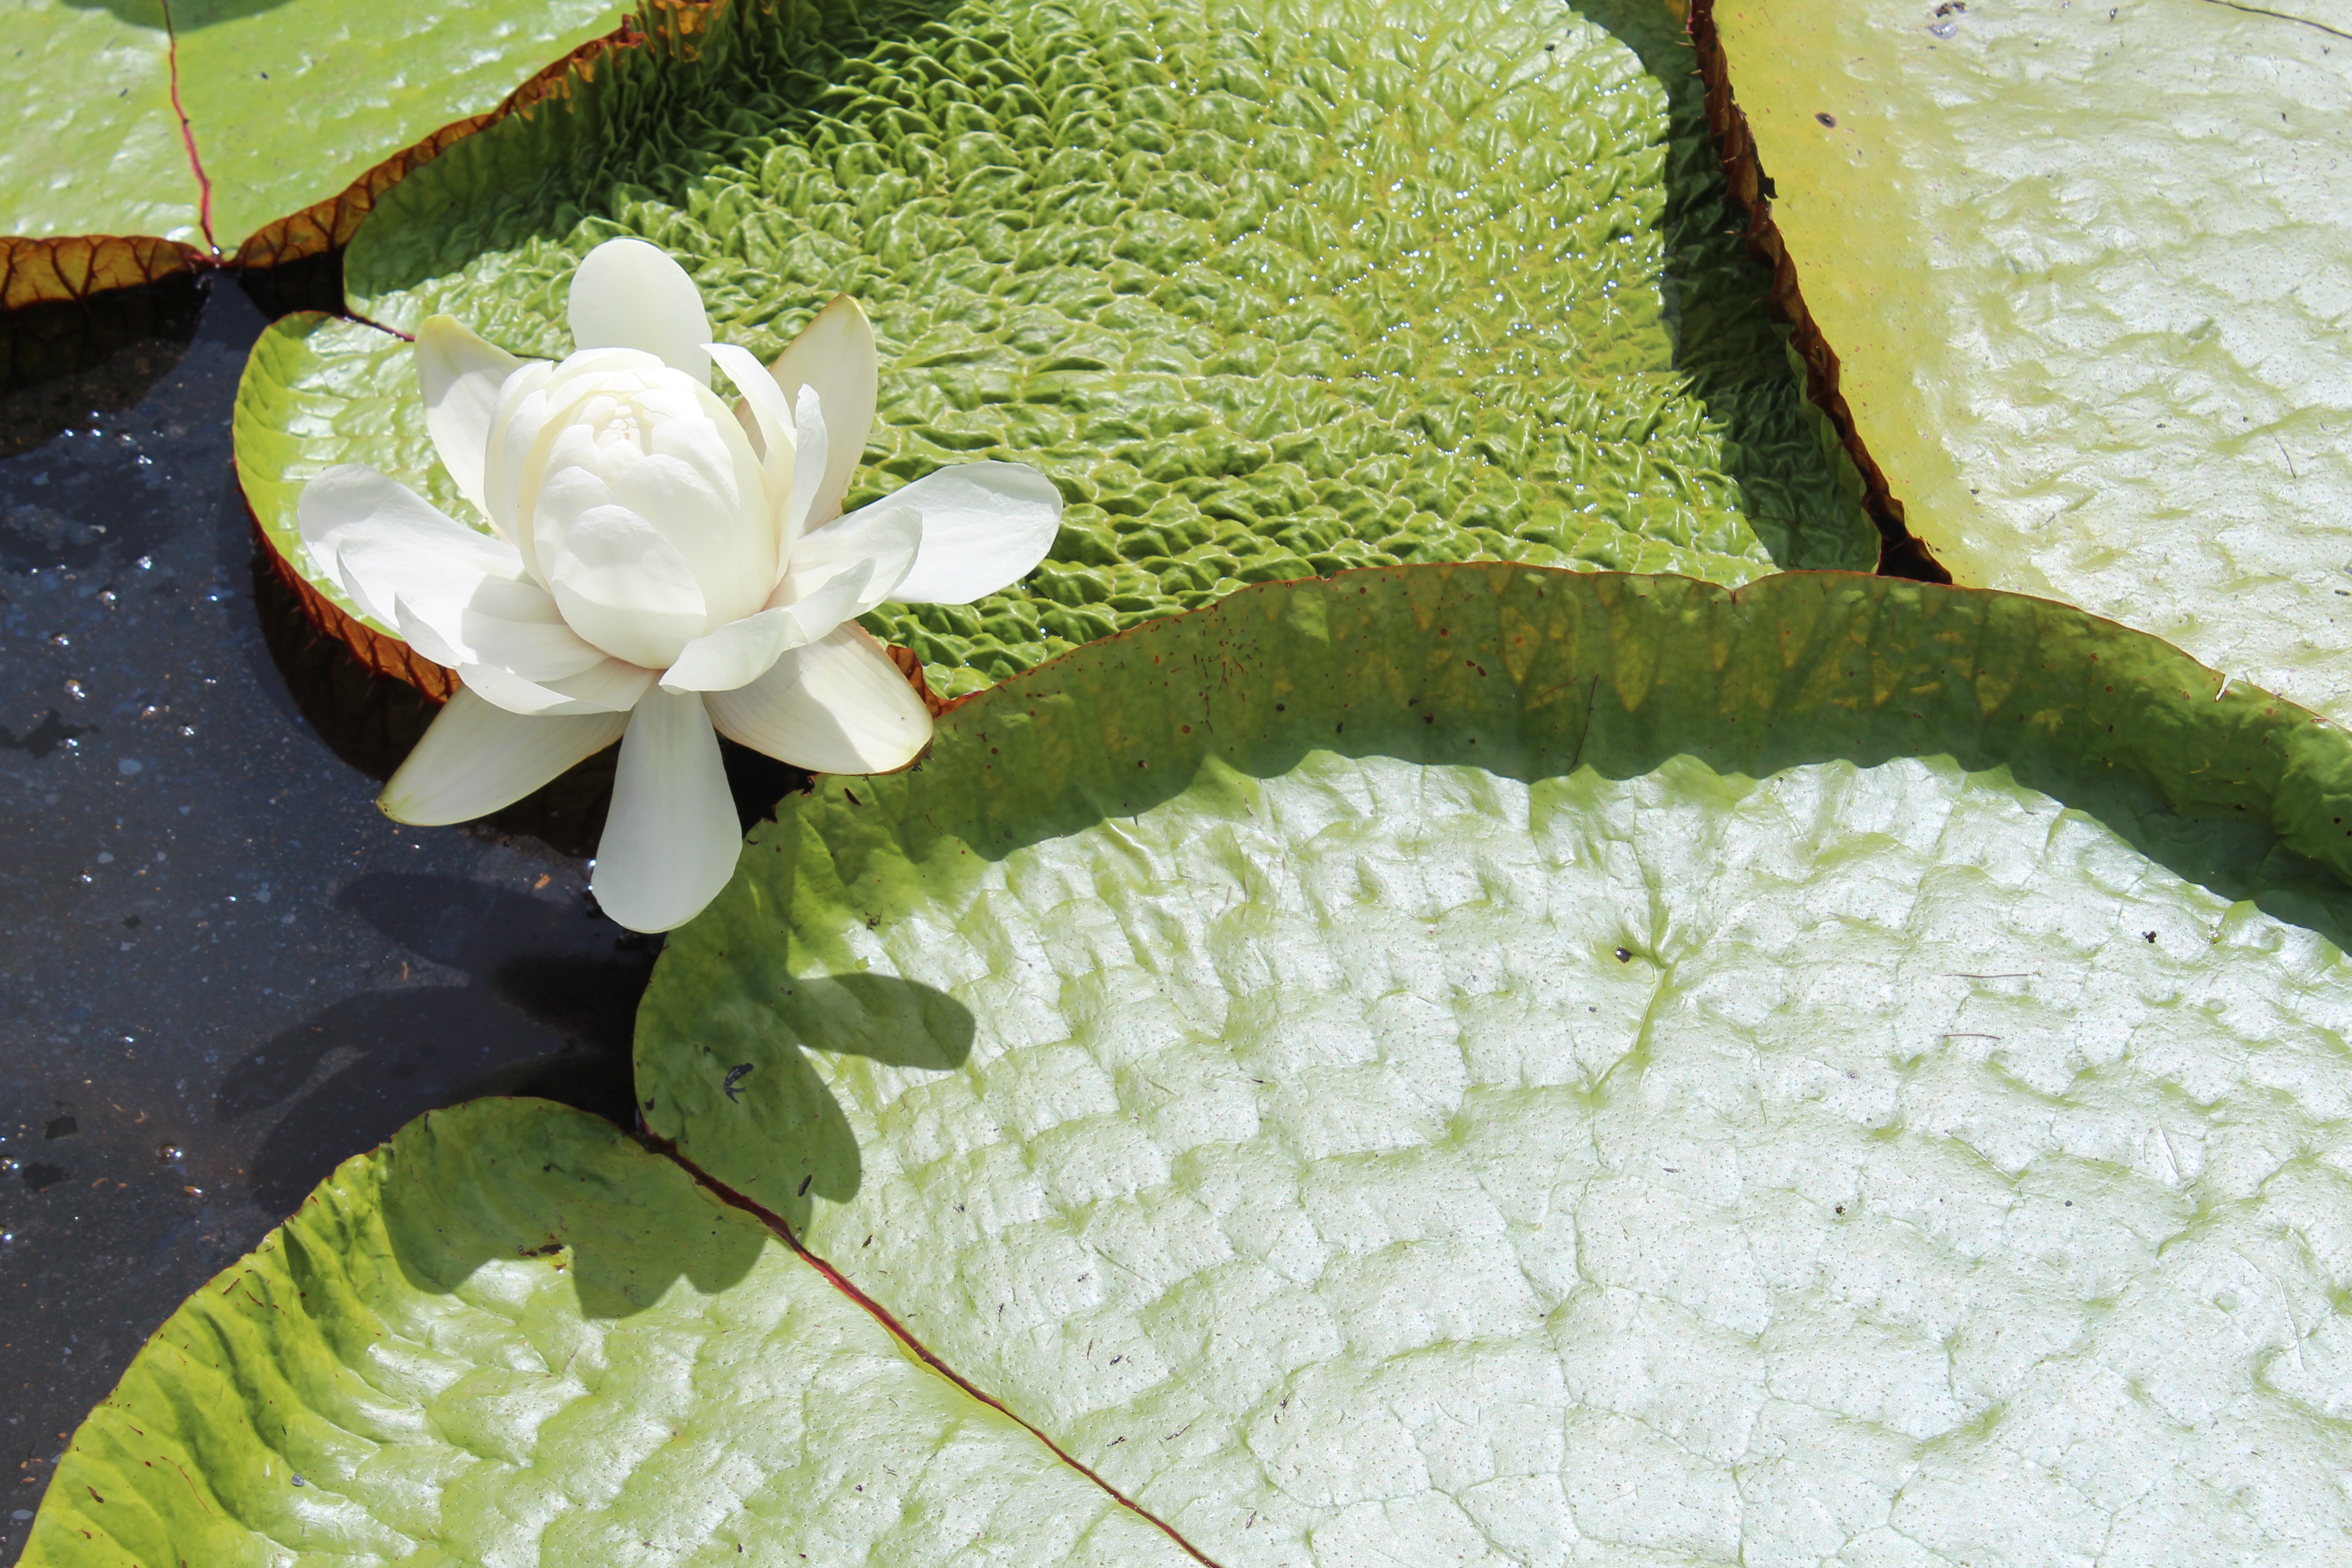
plant, leaf, flower, petal, green, produce, botany, aquatic plant, flora, white flower, water lily, macro photography, flowering plant, land plant